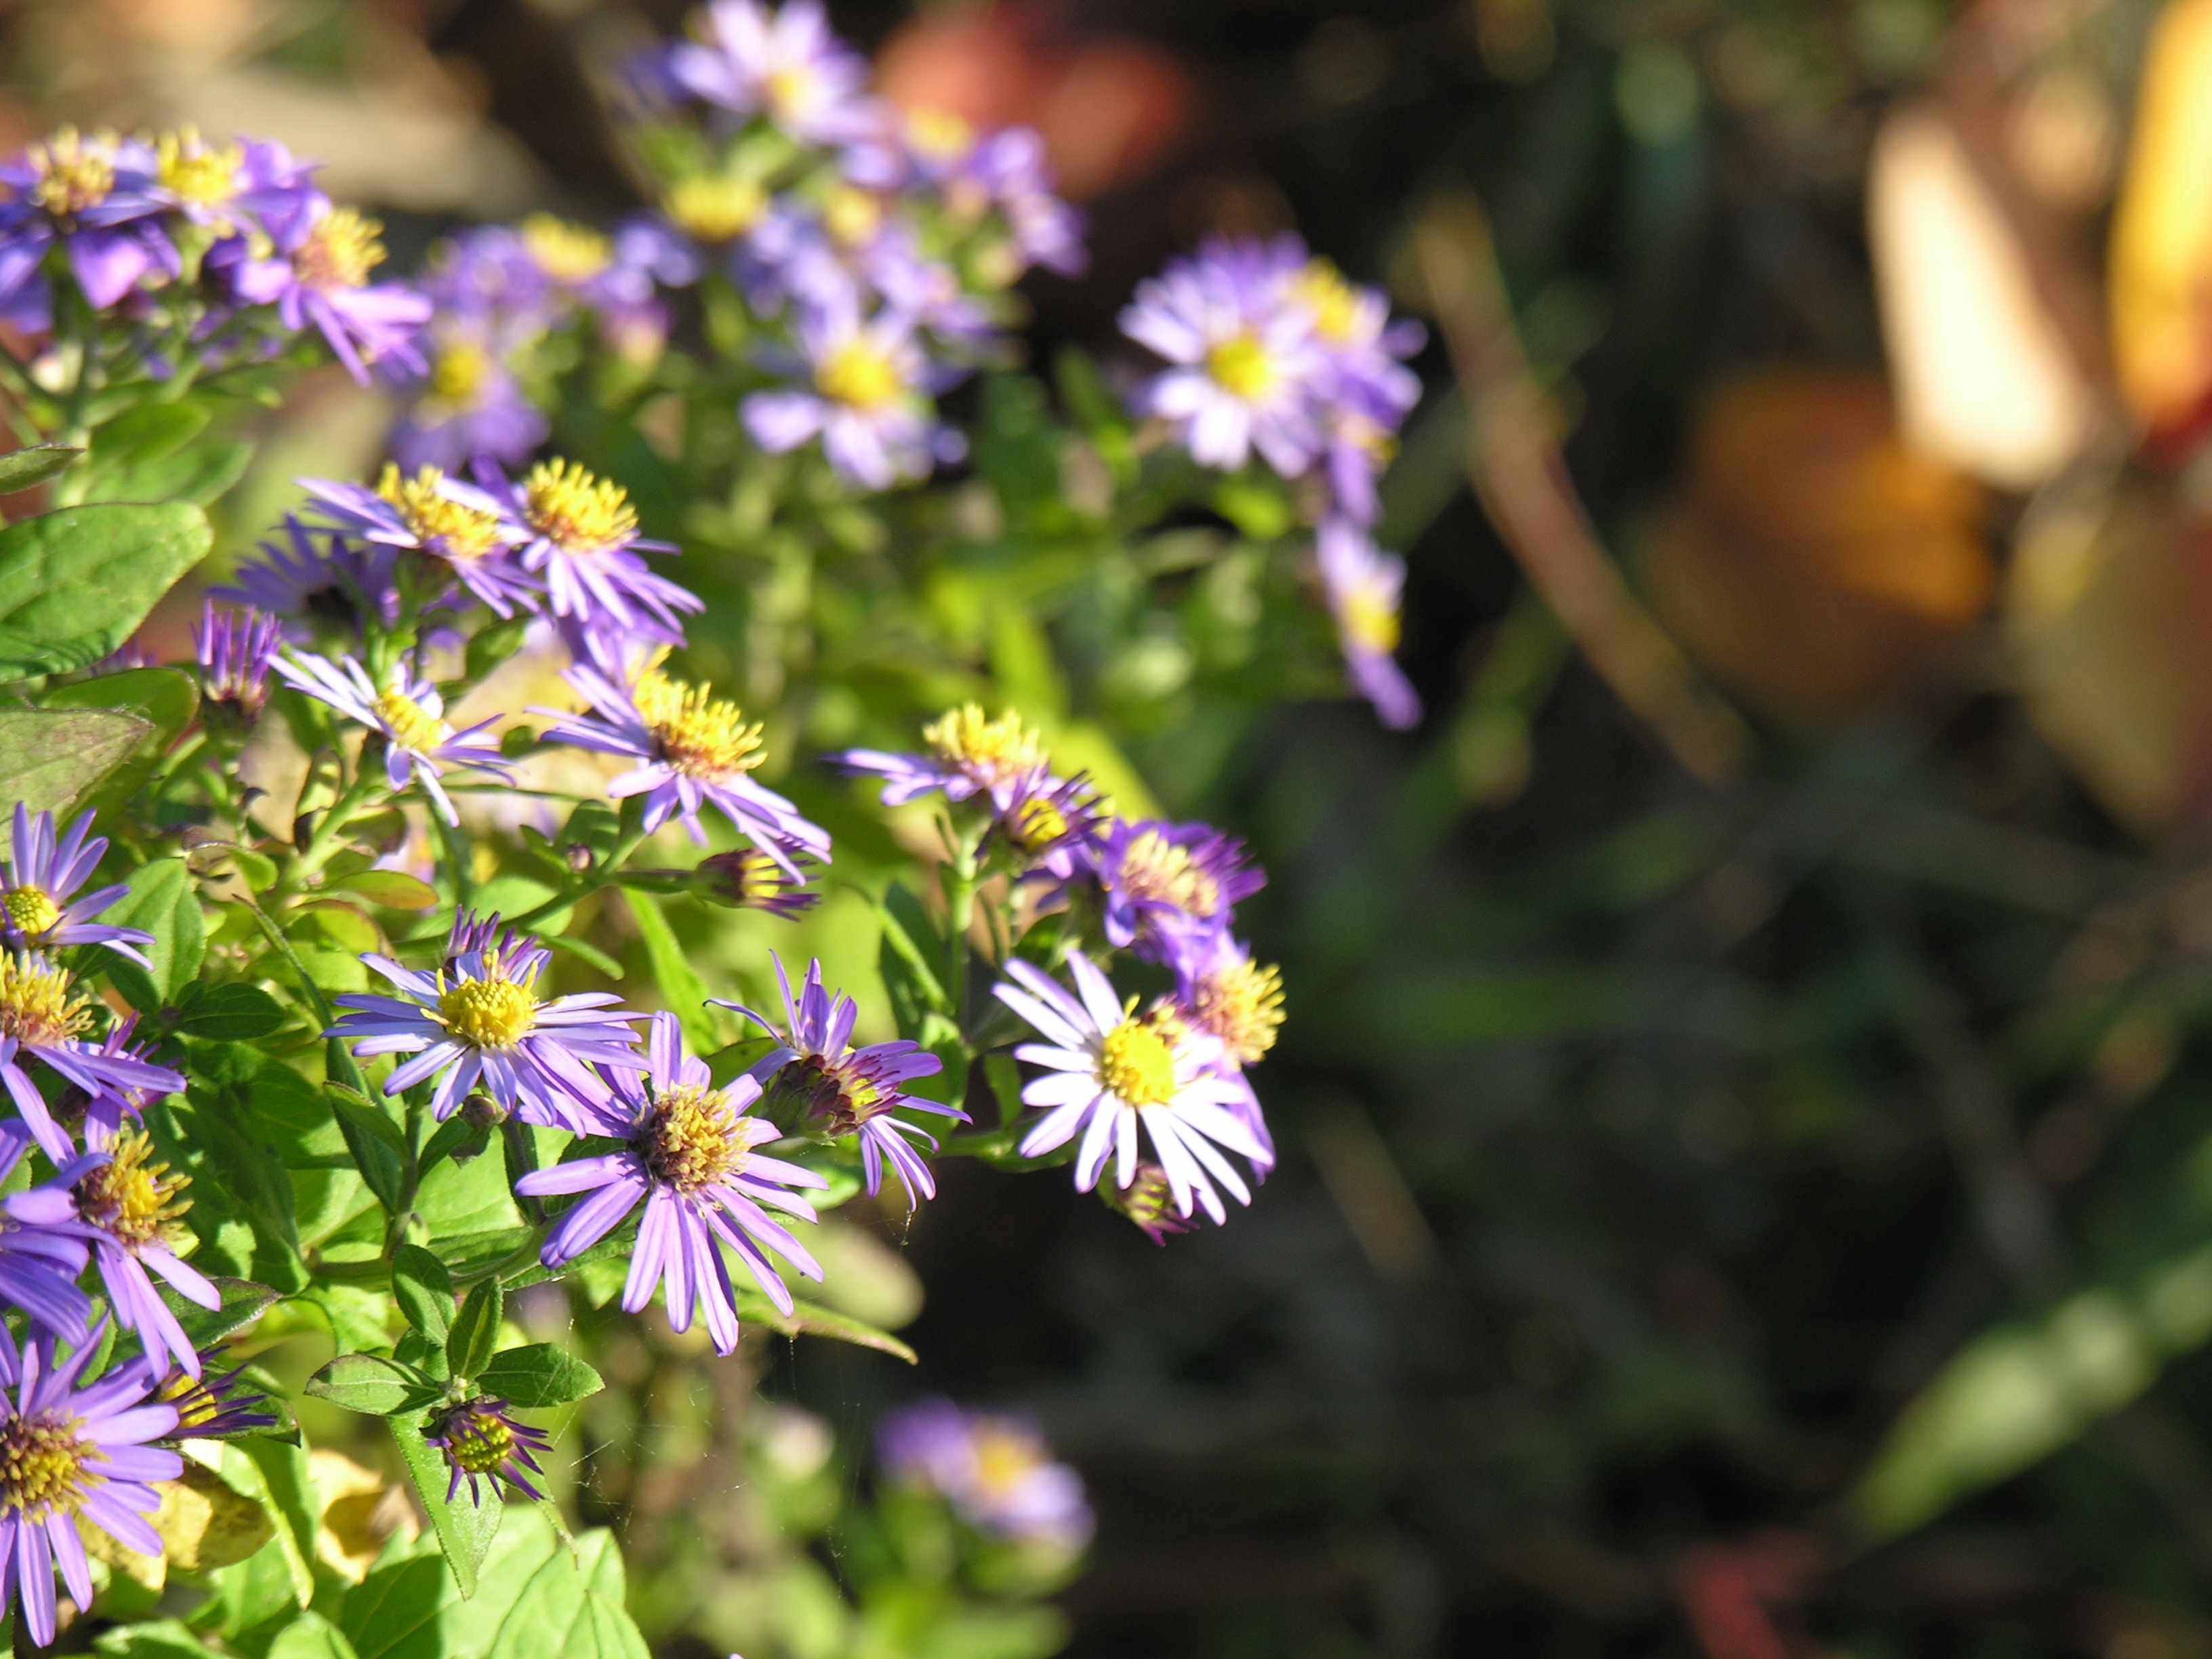
nature, blossom, plant, meadow, flower, petal, botany, garden, flora, plants, spider web, wildflower, flowers, aster, pink flower, macro photography, flowering plant, daisy family, annual plant, land plant